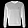
Label: Pullover